All Saints' Church, Northampton

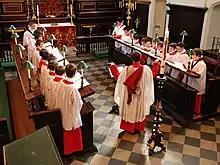
The Boys Choir in the quire

These choirs sing at 5 choral services a week, including Sunday Mass and Evensong throughout the week.